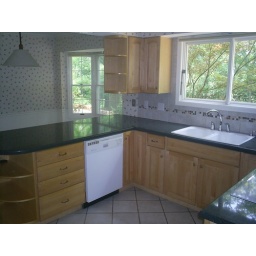
Another view of the kitchen showing bay window in breakfast room